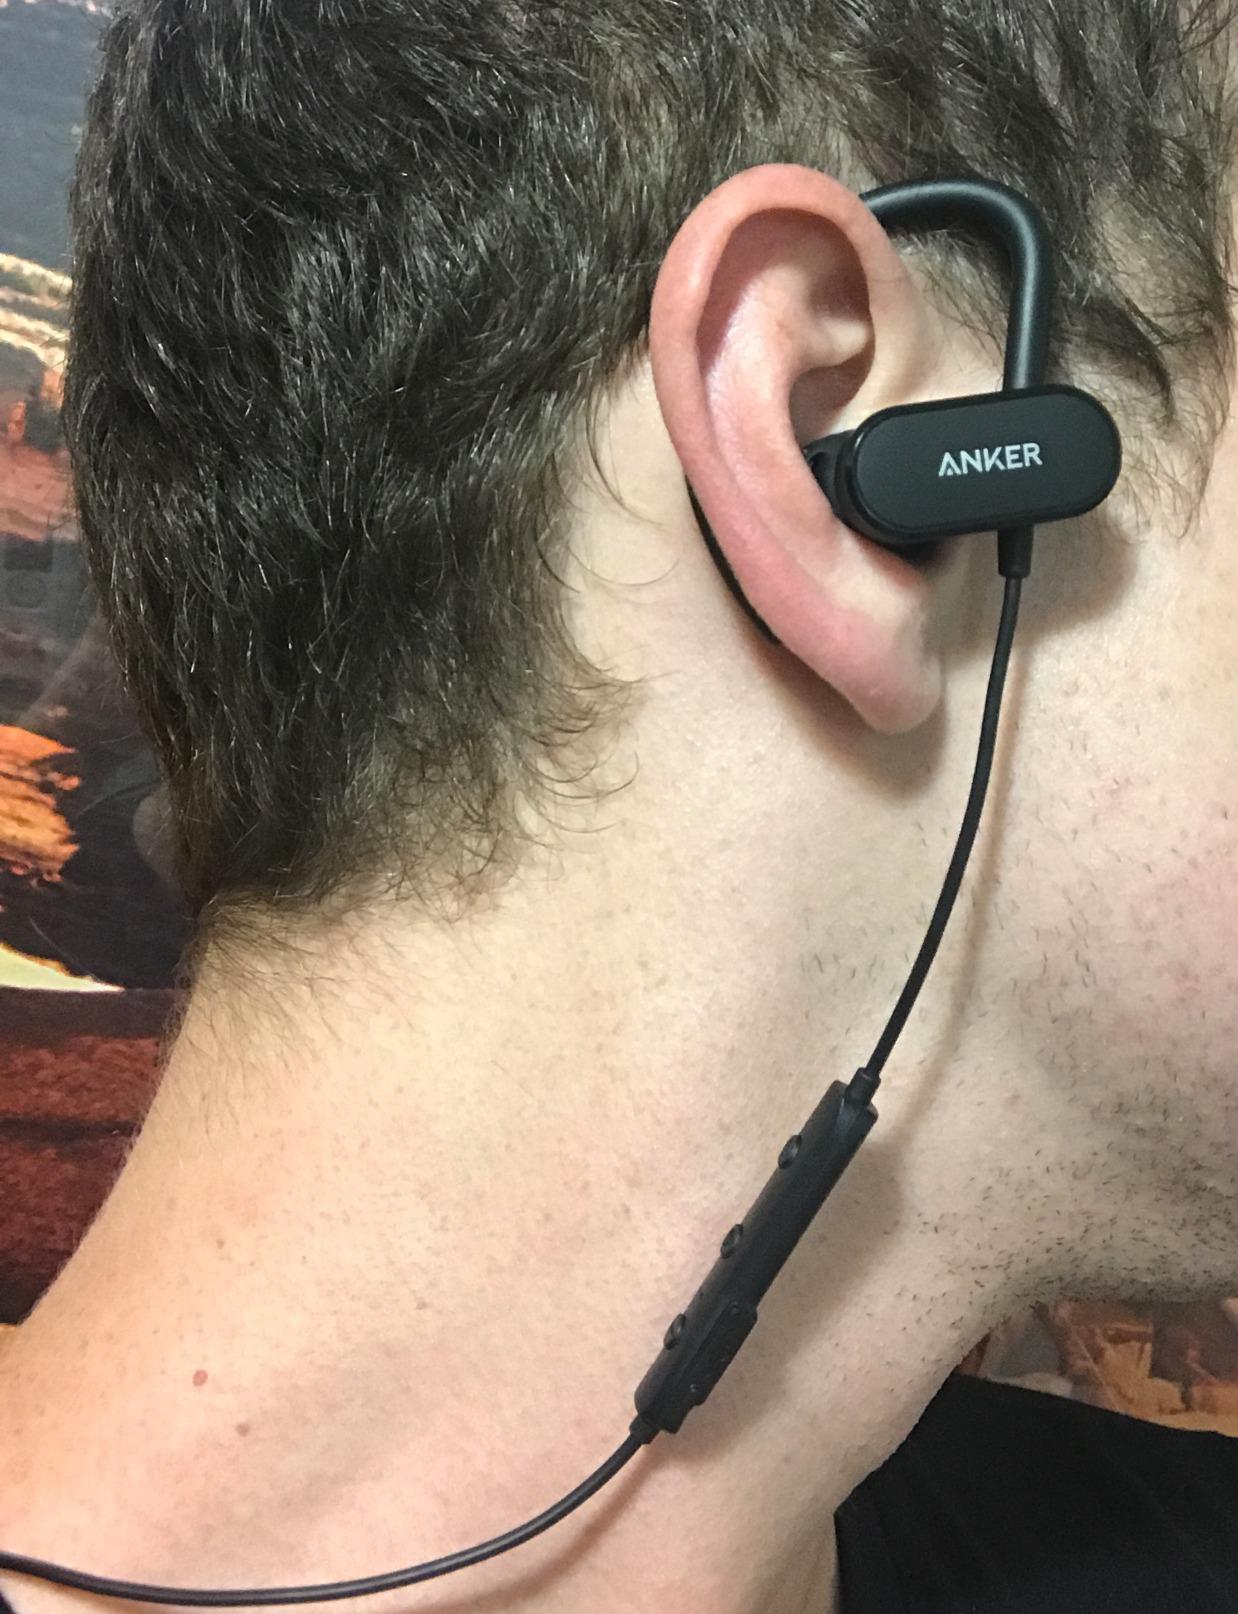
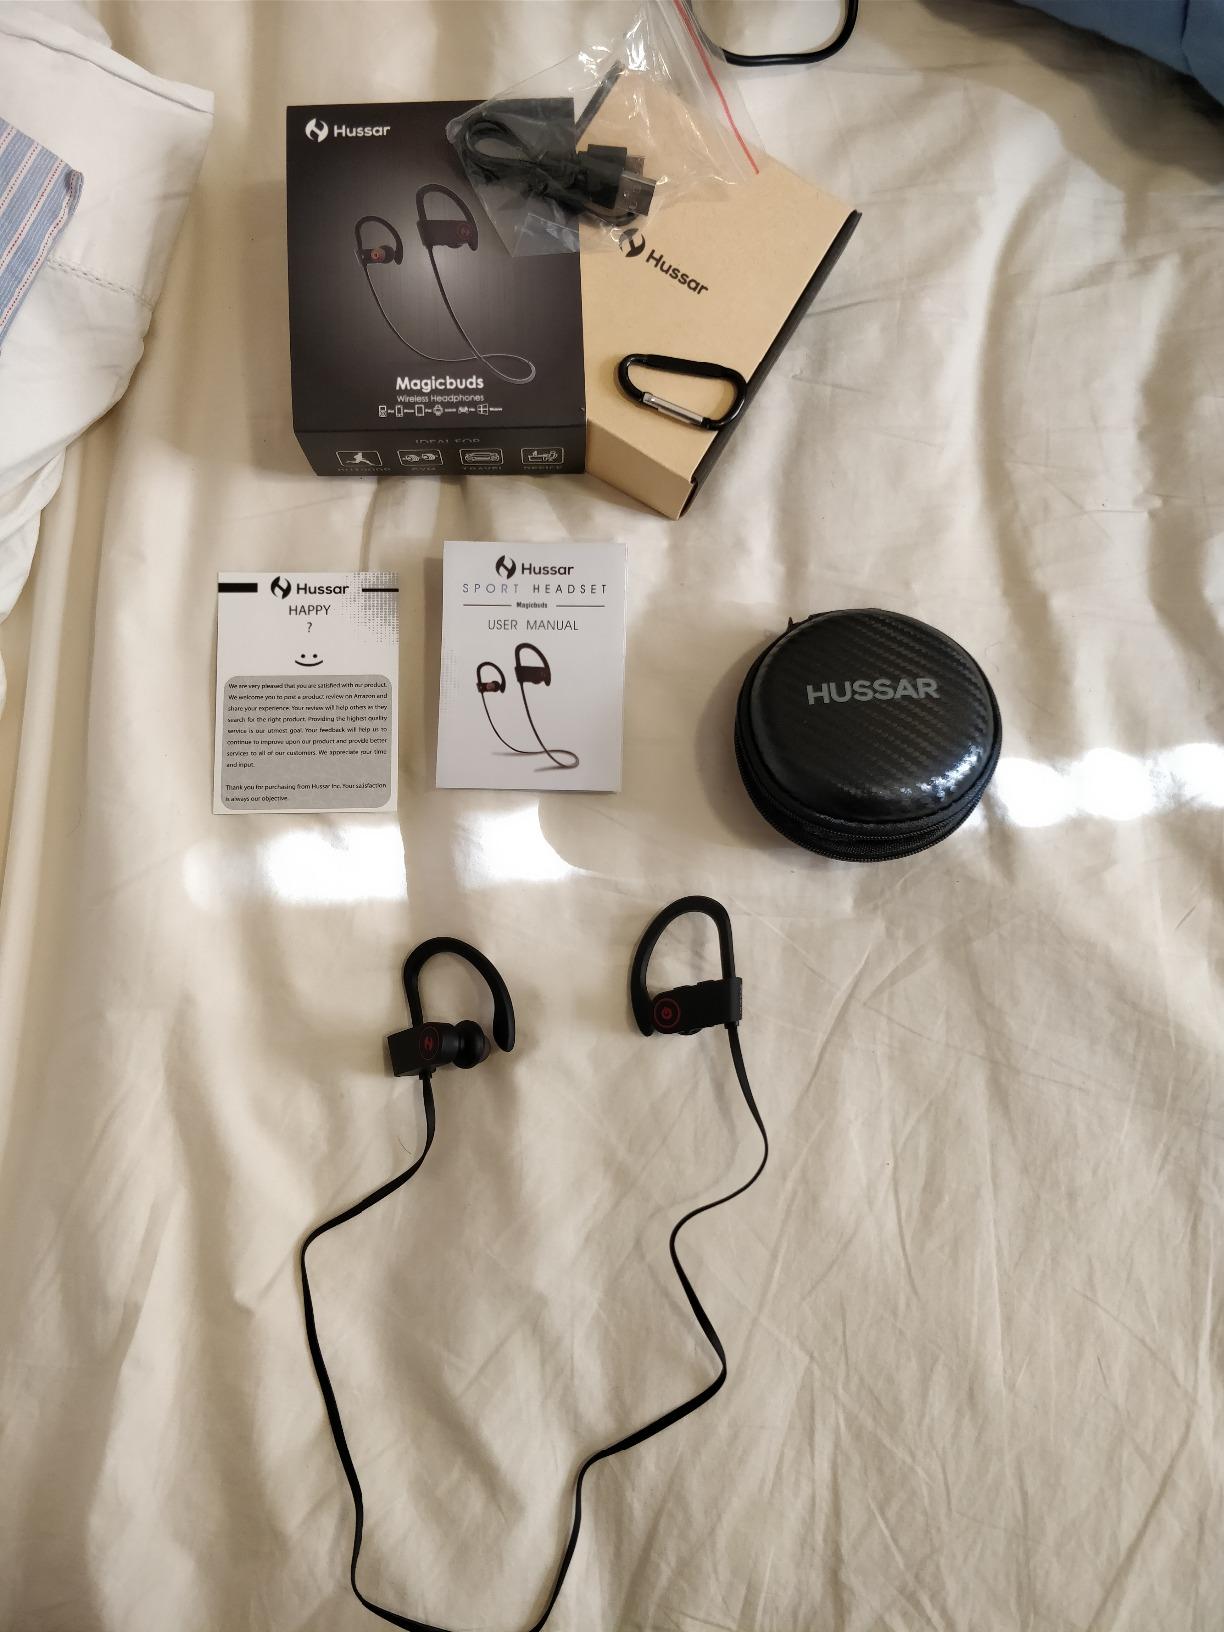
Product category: headphones
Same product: no